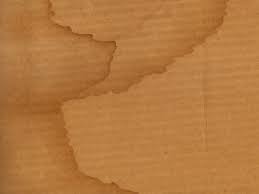
Label: cardboard